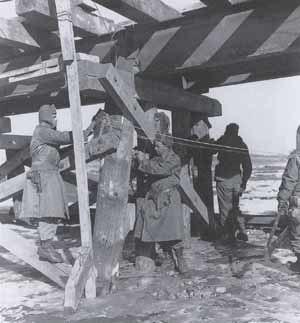
La bataille du Chongchon, également connu comme la bataille du fleuve Chongchon ou la Campagne occidentale de la seconde phase, est une bataille décisive dans la guerre de Corée qui se déroule du 25 novembre au 2 décembre 1950, le long de la vallée du fleuve Chongchon en Corée du Nord. En réponse à la réussite de la « campagne de la première phase » lancée par les Chinois contre les forces des Nations unies, le général Douglas MacArthur lance l'offensive « À la maison pour Noël » afin d'expulser les forces chinoises de Corée et mettre fin à la guerre. Anticipant cette réaction, le commandant de l’Armée des volontaires du peuple chinois, Peng Dehuai prévoit une contre-offensive, surnommée la « campagne de la seconde phase », contre l’avancée des forces de l'ONU.